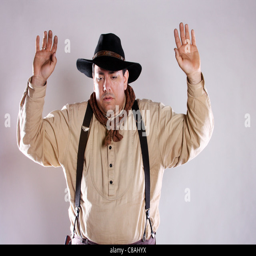
a cowboy raising his hands under arrest looking down